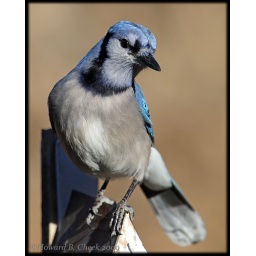
Texas Blue Jay on top of a small butterfly house in our yard..